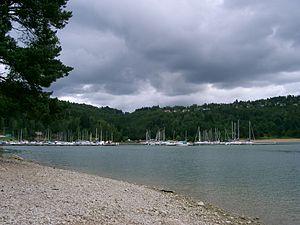
Maisod est une commune française située dans le département du Jura en région Bourgogne-Franche-Comté.